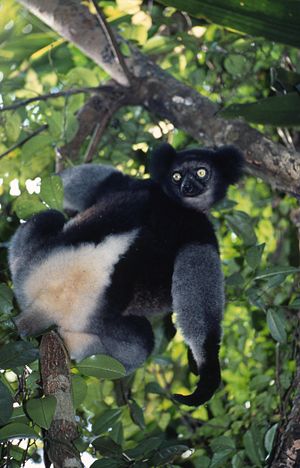
Betampona-reservatet
Indri i Betampona-reservatet
Betampona-reservatet er et naturreservat i regionen Atsinanana i Madagaskar. Den ligger 40 km nordvest for byen Toamasina og blev etableret i 1927. Reservatet har et areal på 29,2 km².